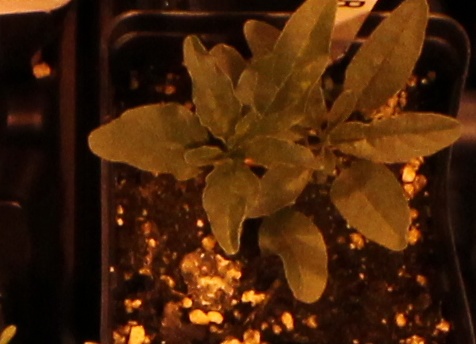
Label: Waterhemp